Jail Bait (1954 film)

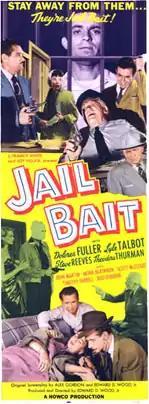
Theatrical release poster

Jail Bait (also known as Hidden Face) is a 1954 American film noir directed by Ed Wood, with a screenplay by Wood and Alex Gordon. The film stars Clancy Malone as the delinquent son of a famous doctor, and his involvement with a dangerous criminal. Famed bodybuilder Steve Reeves made his first major screen appearance in the film, and it was one of the few films he made using his own voice (most of the films he made thereafter in Italy were dubbed in post production using other actors' voices). The film belongs to the film noir genre, and contains themes typical of it such as plastic surgery and identity theft.